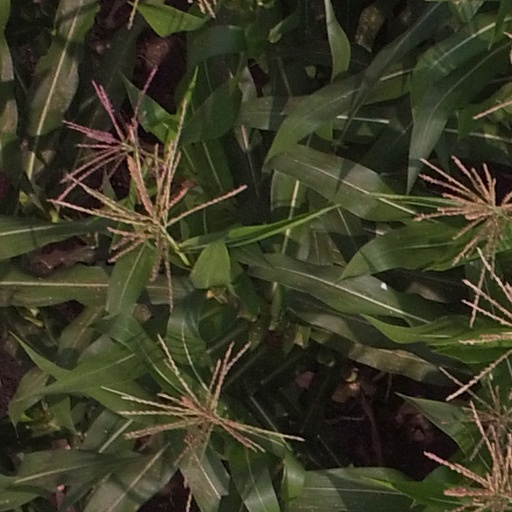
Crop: maize; corn